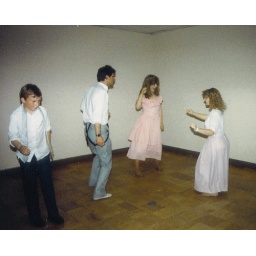
dancing in a pink dress